Karlheinz Friedrich

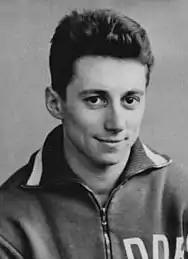
Friedrich in 1960

Karlheinz Friedrich (born 31 July 1934) is a retired German gymnast. He competed at the 1960 Summer Olympics in all artistic gymnastics events and finished in seventh place with the German team. Individually his best achievement was 31st place on the horizontal bar. In 1958 he won two national titles, on the floor and horizontal bar.